Science and technology of the Han dynasty

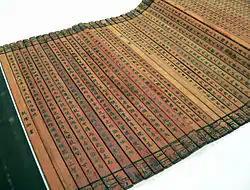
An unfolded traditional bamboo scroll book of Sunzi's (fl. 6th century BCE) "The Art of War", a Qing dynasty copy from the reign of the Qianlong Emperor (r. 1736–1795)

The most common writing mediums found in archaeological digs from ancient sites predating the Han period are shells and bones as well as bronzewares. In the beginning of the Han period, the chief writing mediums were bamboo and clay tablets, silk cloth, strips of soft wood, and rolled scrolls made of strips of bamboo sewn together with hempen string passed through drilled holes (册) and secured with clay stamps. The written characters on these narrow flat strips of bamboo were arranged into vertical columns.